Question: Please indicate a possible affordance area of the bottle that can be used for holding
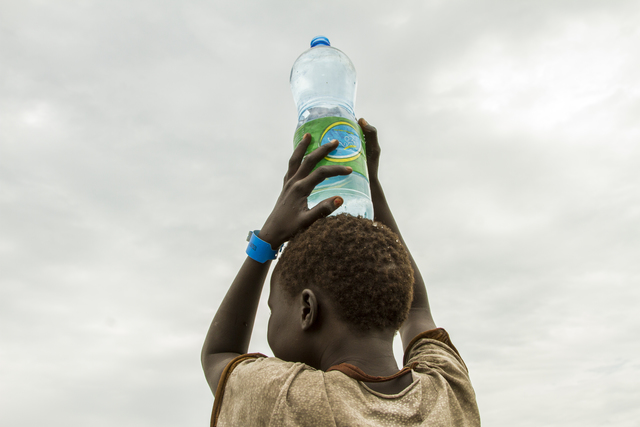
Answer: [288.394, 24.89, 375.989, 227.422]